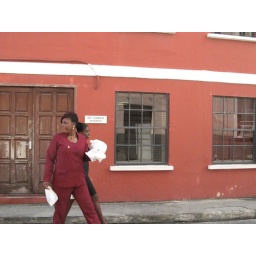
Red woman by red house